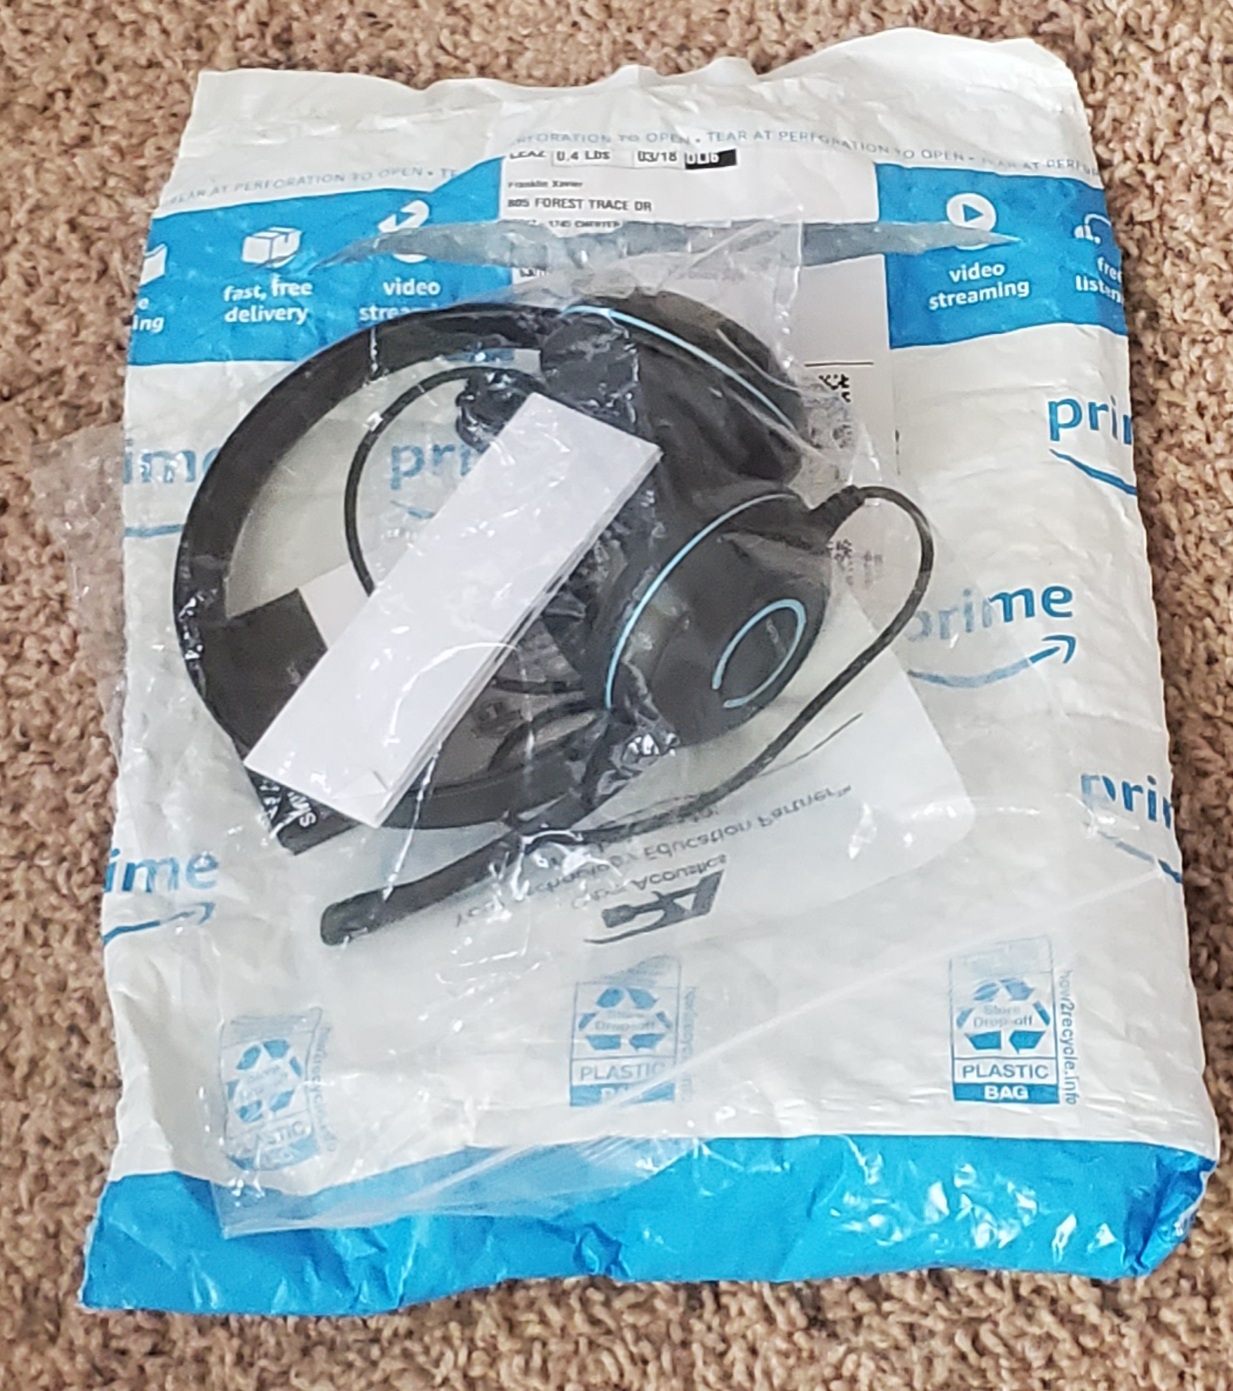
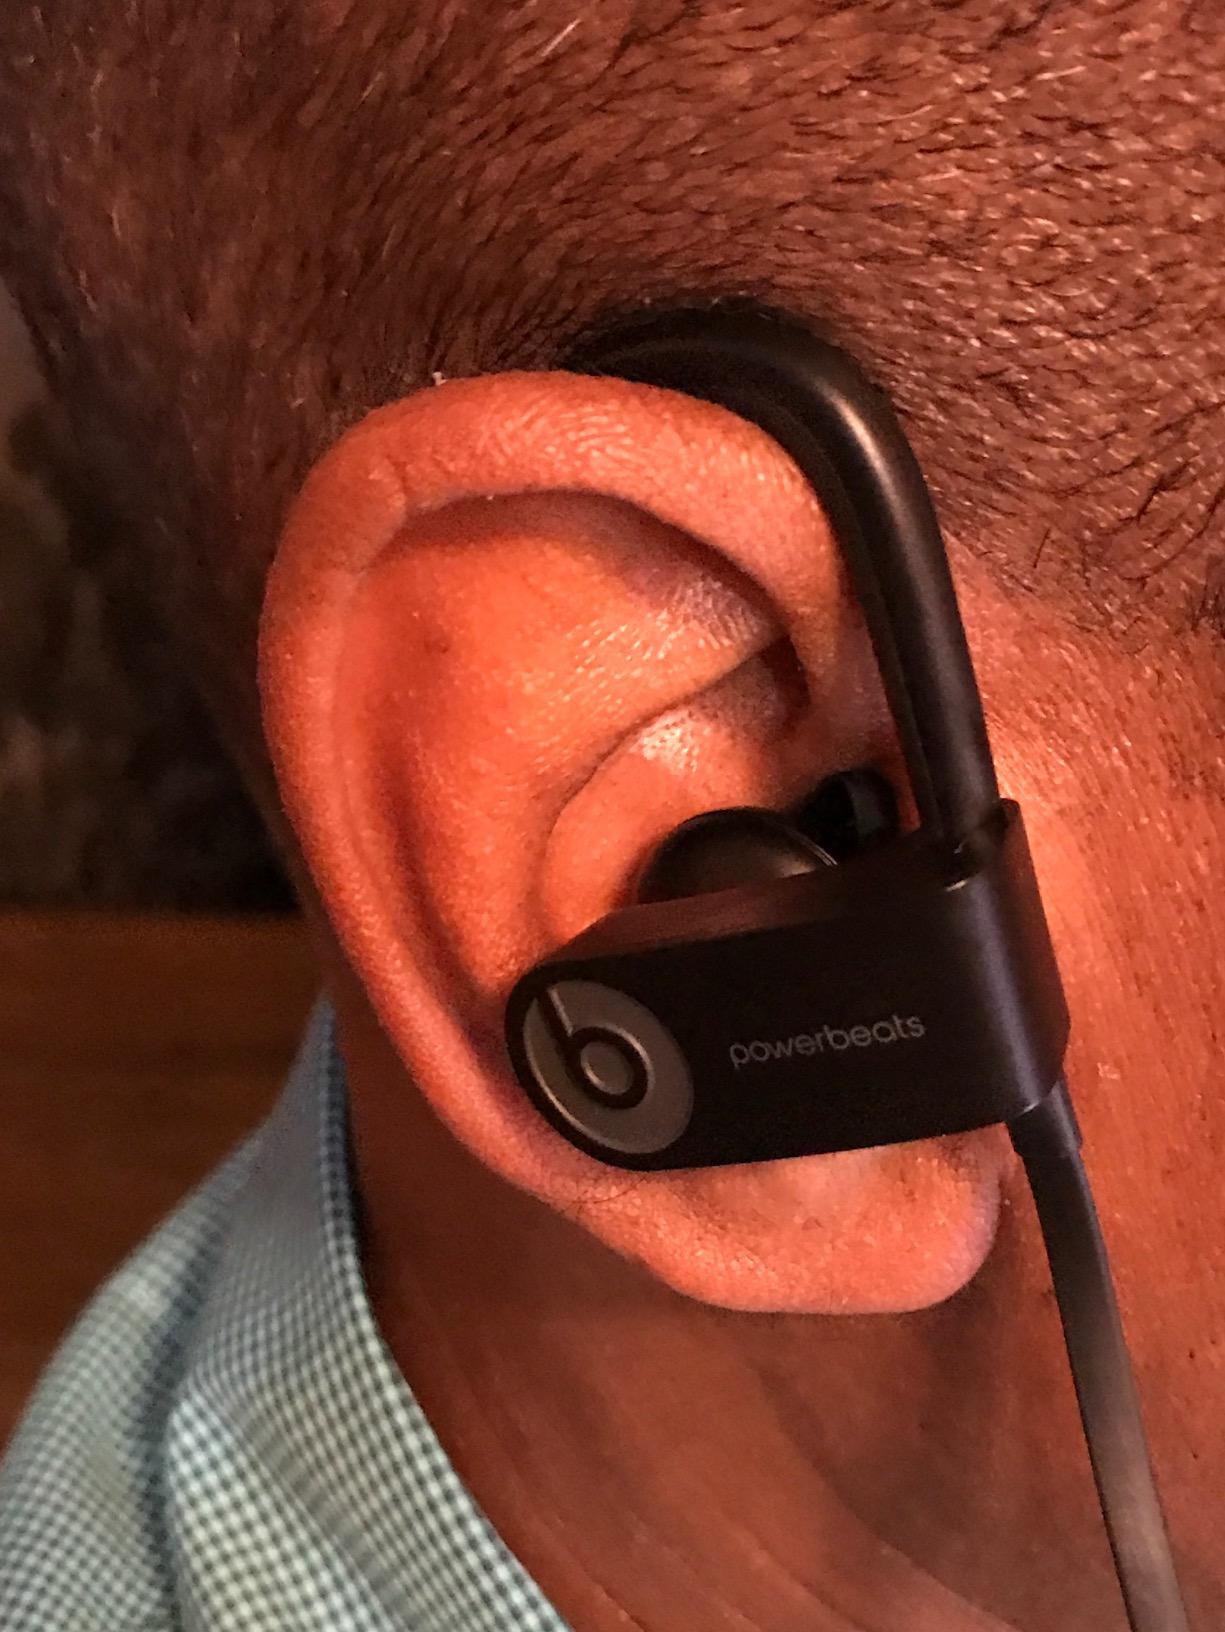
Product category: headphones
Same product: no